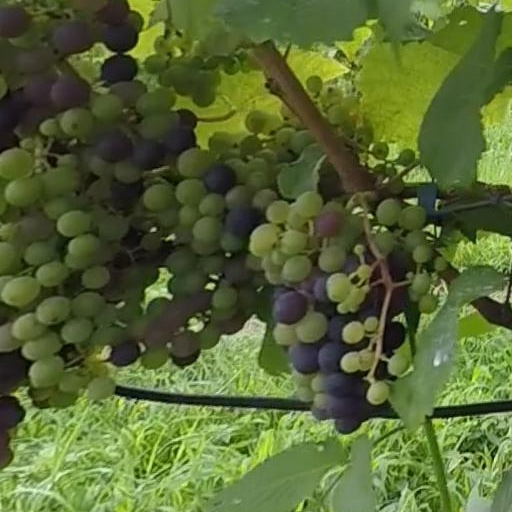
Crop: grape